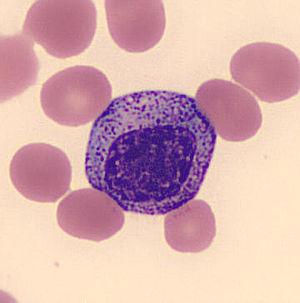
Les myélocytes sont des cellules immatures de la lignée granuleuse.